Max Payne (video game)

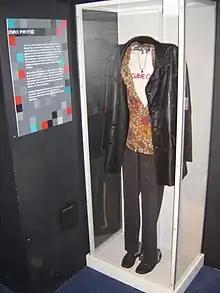
Max Payne's in-game outfit on display at the Game On exhibition at the Science Museum in London

For cutscenes, the developers found comic panels (with voice-overs) to be more effective and less costly to use than fully animated cinematics, noting that comic panels forced the player to interpret each panel for themselves and "the nuances are there in the head of the reader [...] it would be much harder to reach that level with in-game or even pre-rendered cinematics". They also found it easier to reorganize the comic panels if the plot needed to be changed while developing the game. The in-game engine is used for some cutscenes involving action sequences. The music for the game was composed by Kärtsy Hatakka.